Electric Castle

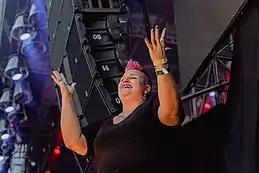

The seventh edition of Electric Castle (EC7) took place between July 17–21. Held under the "All Things Hidden/All Things Beautiful" motto, EC7 highlighted the contrasts a festival goer sees during the daytime vs during nighttime. This year was also the first time New Media Castle, a showcase of art installations by visual artists, took place inside the castle and the adjacent buildings.